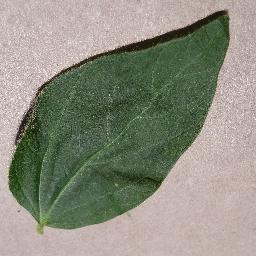
Label: Soybean___healthy